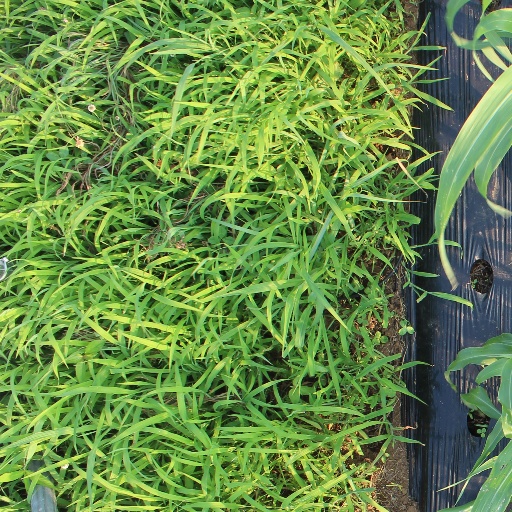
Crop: sorghum